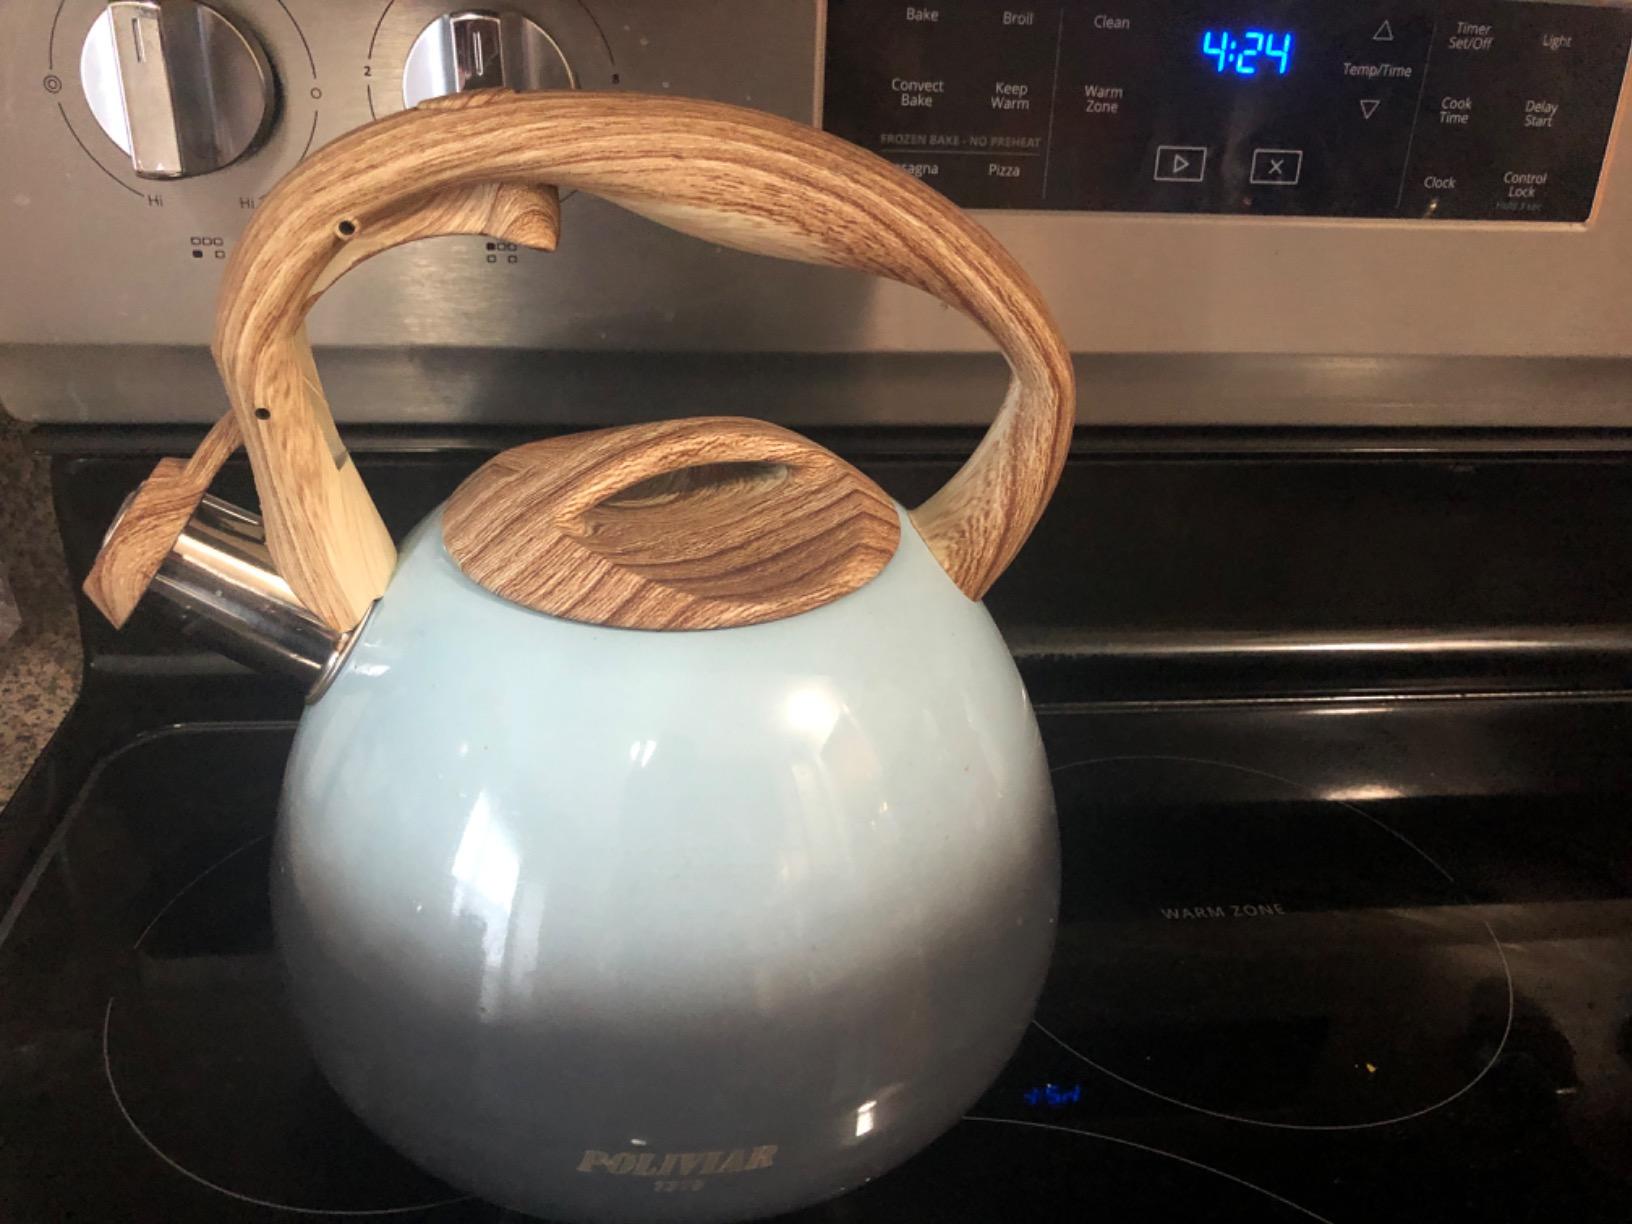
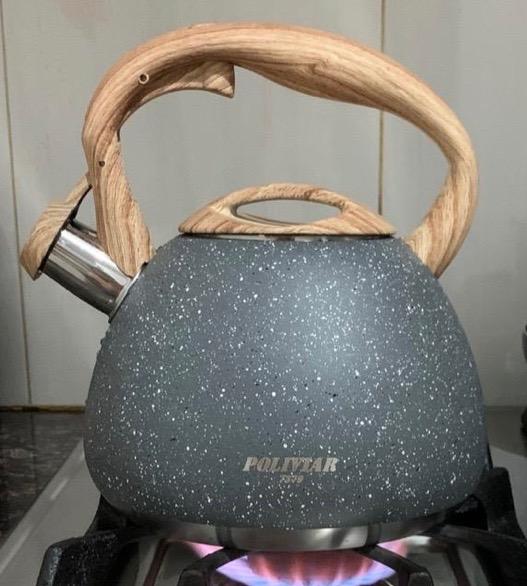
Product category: items_kettle
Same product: no